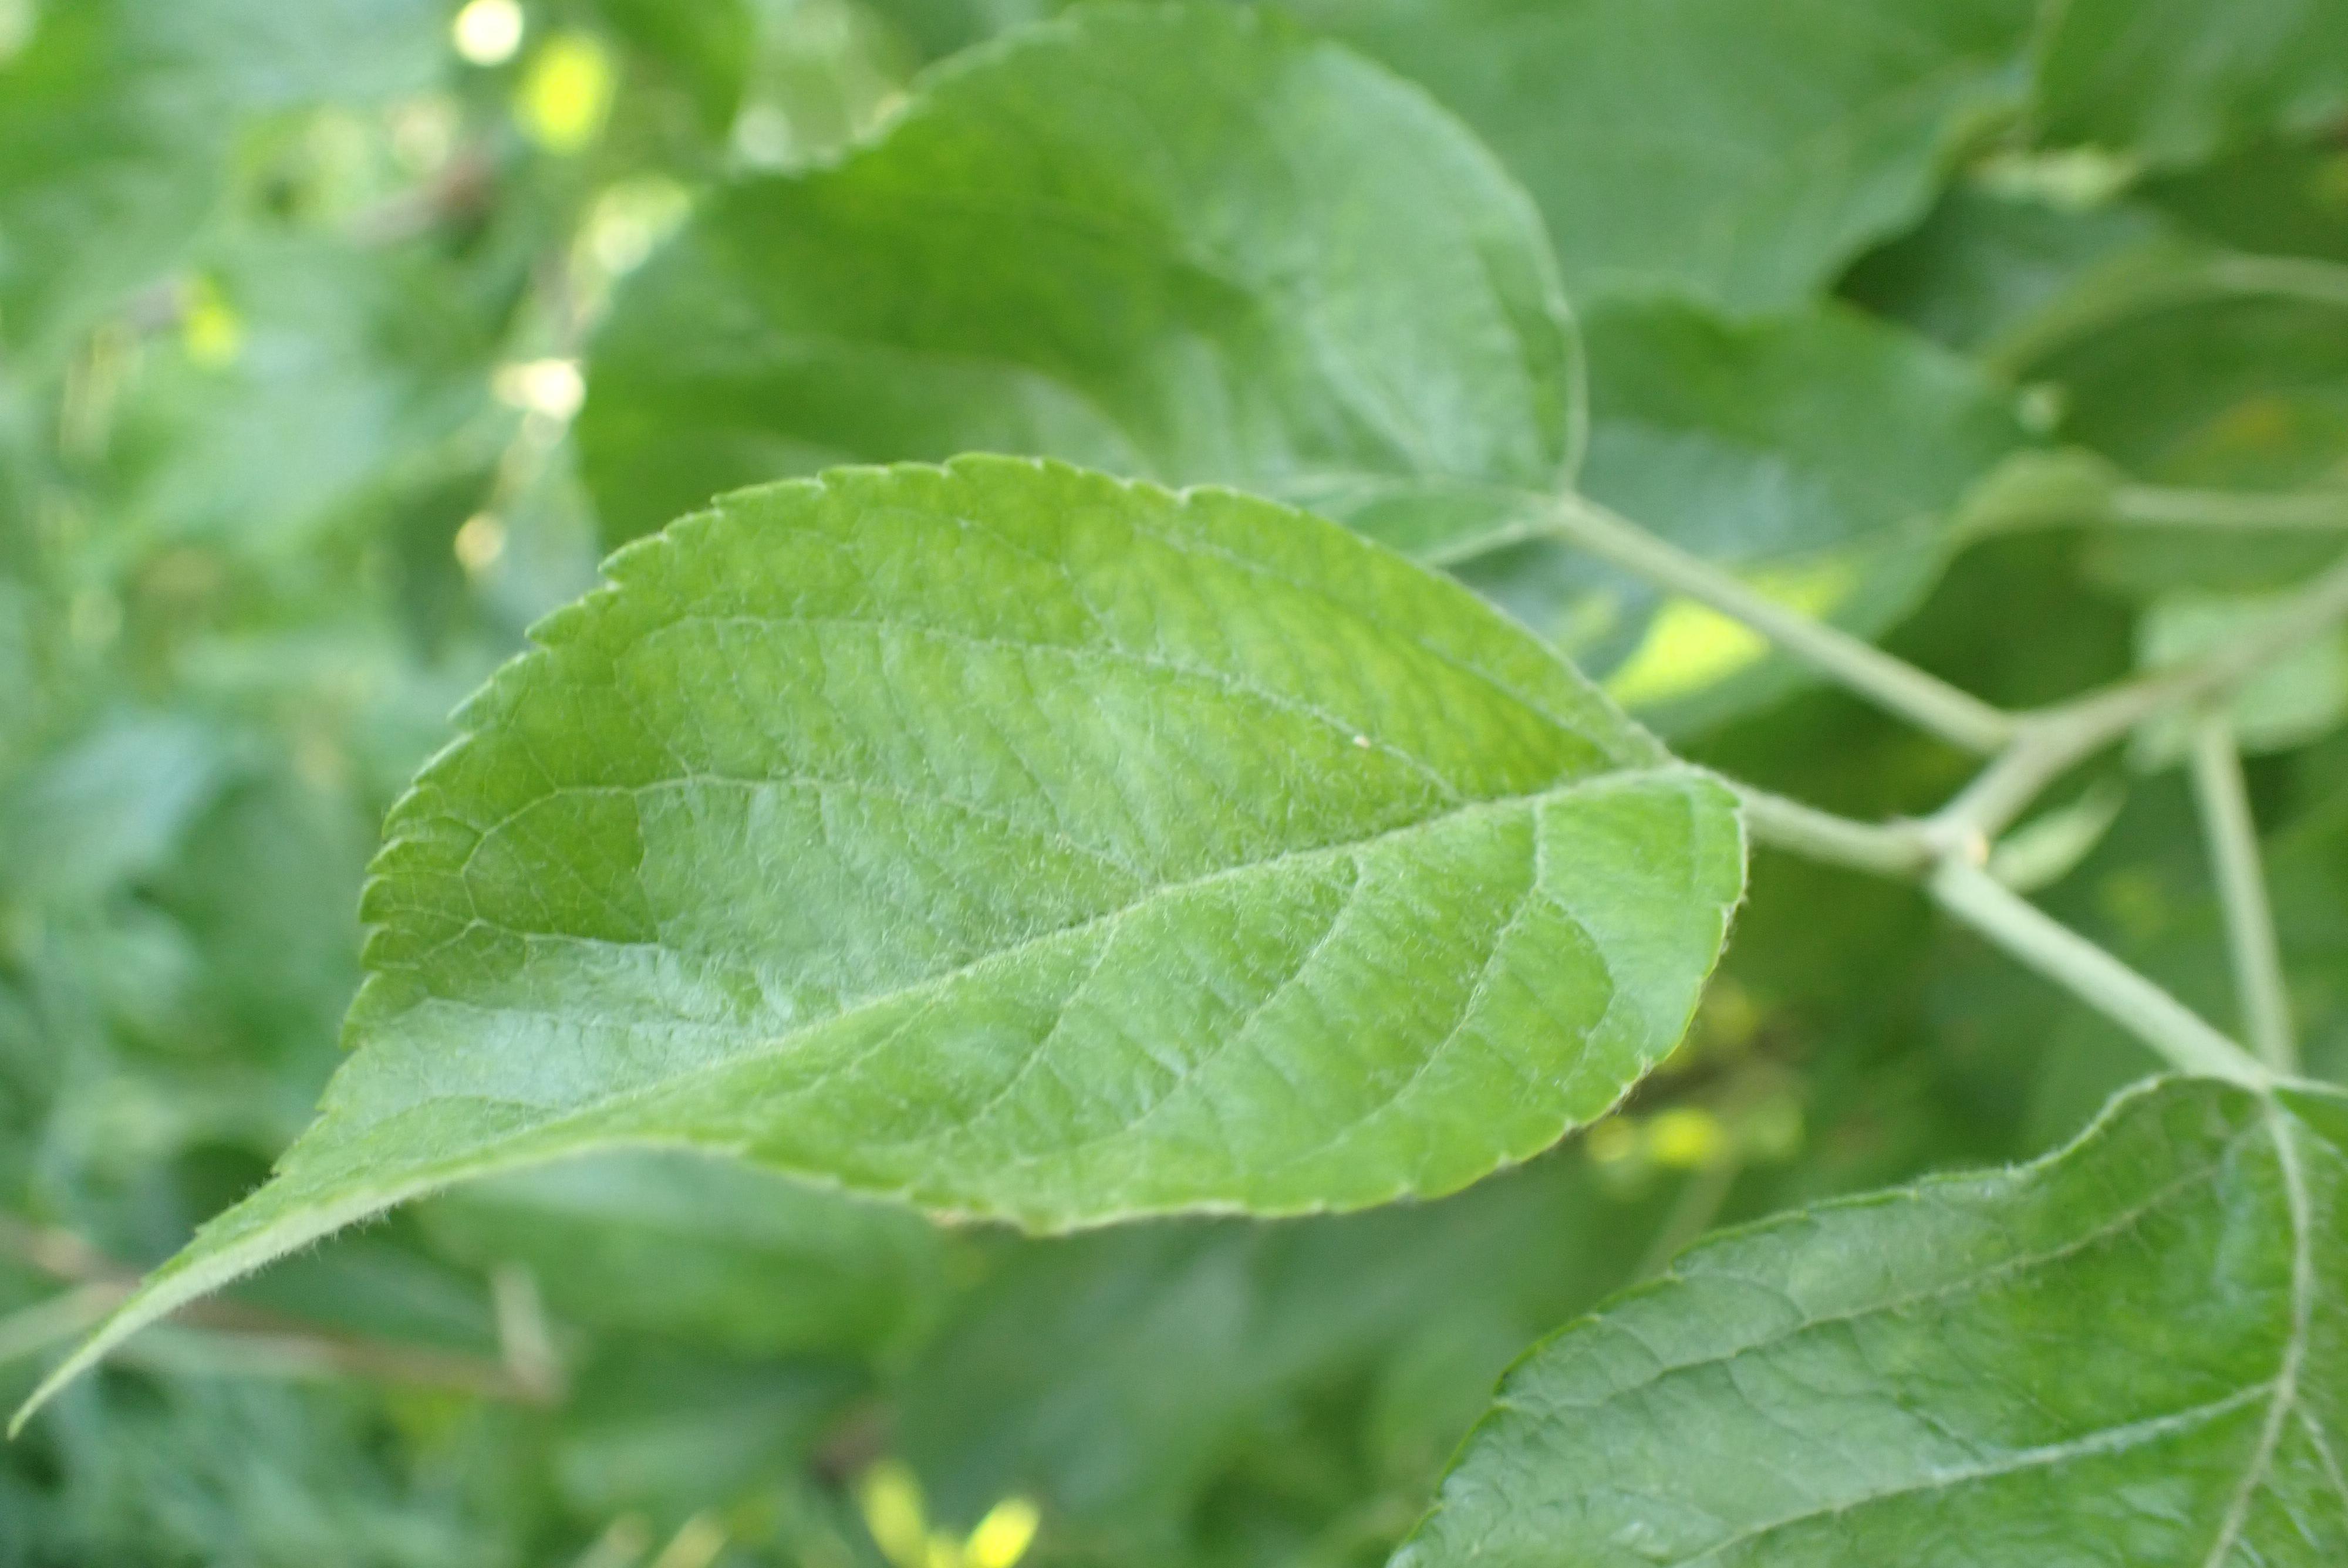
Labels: healthy